Hannibal Goodwin

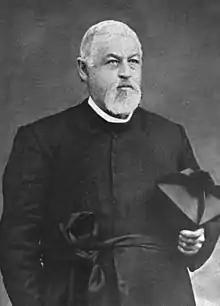

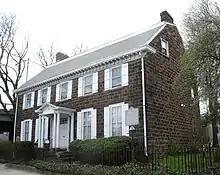
Goodwin living quarters at the Plume House rectory of House of Prayer Church, now listed on the National Register of Historic Places

Hannibal Williston Goodwin (April 30, 1822 – December 31, 1900), patented a method for making transparent, flexible roll film out of nitrocellulose film base, which was used in Thomas Edison's Kinetoscope, an early machine for viewing motion pictures.